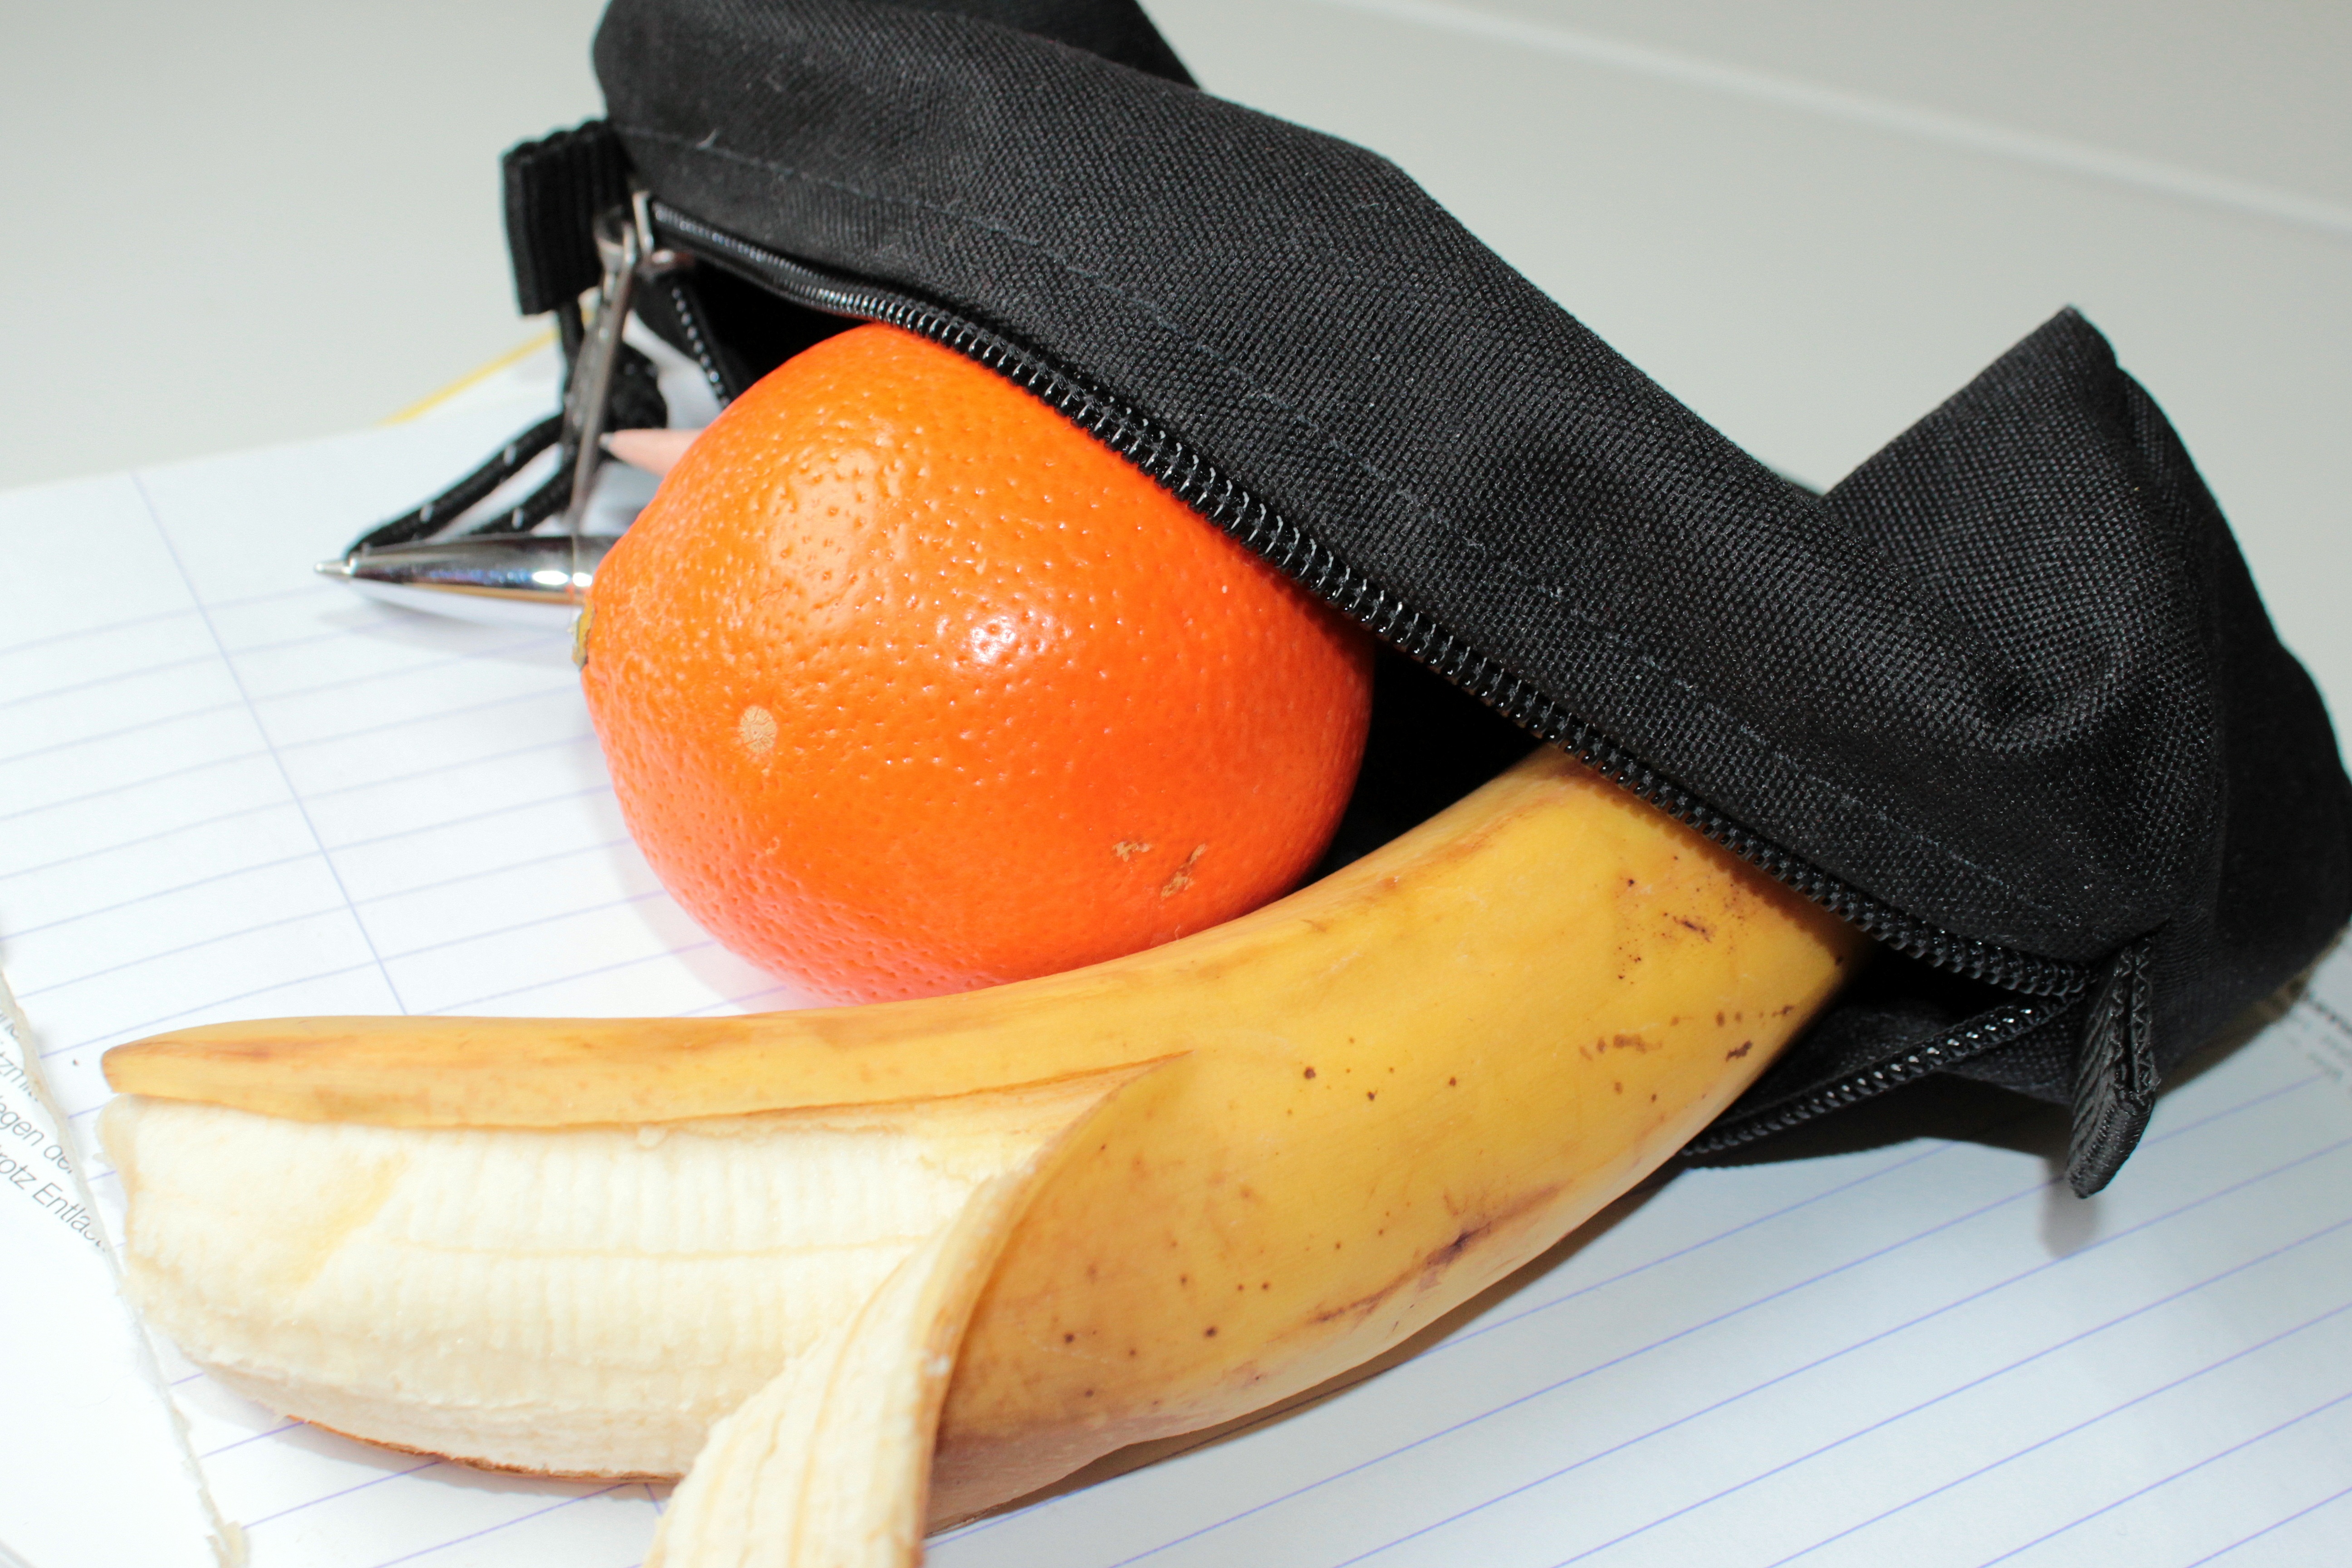
shoe, plant, fruit, sweet, food, produce, banana, healthy, delicious, energy, pens, footwear, fruits, mandarin, vitamins, flowering plant, molt, small break, land plant, outdoor shoe